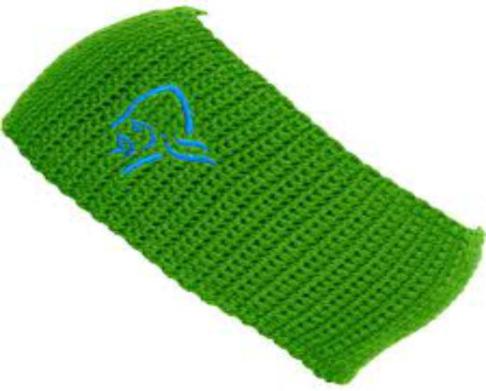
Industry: Clothes